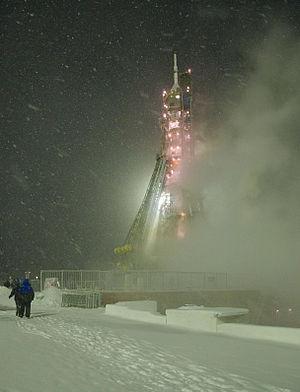
Le cosmodrome de Baïkonour, créé en 1956, est une base de lancement russe située au centre du Kazakhstan, à proximité de la ville de Baïkonour. Le site, situé dans une région de steppe au climat extrême mais disposant d'un embranchement sur la ligne de chemin de fer Moscou - Tachkent, a été choisi en 1955 pour implanter un centre de lancement destiné à la mise au point des missiles balistiques intercontinentaux R‑7 Semiorka de l'Union soviétique. Lorsque l'activité spatiale soviétique s'est développée sous l'impulsion des équipes de Korolev qui avaient mis au point le missile, le centre de Baïkonour a été choisi pour placer en orbite les premiers satellites artificiels puis le premier homme dans l'espace.